Impact of the COVID-19 pandemic on education

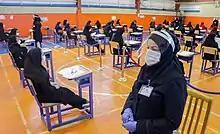
Students take end-of-year exams in Tabriz, Iran, 6 June 2020.

, and exam cheating were identified as particularly problematic. With remote learning, cheating has become far easier for students. There is no remorse from students who would rather succeed in class than learn. Online education has also exposed various as yet unresolved legal issues, including copyright and unapproved misuse of lectures.